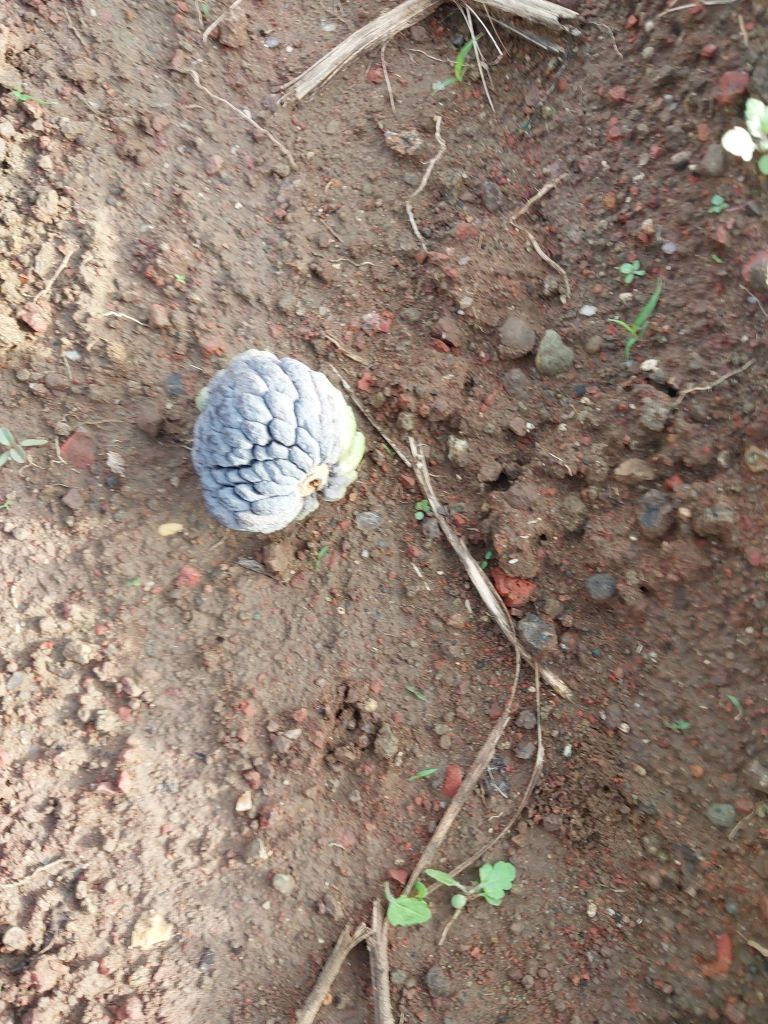
Disease label: Blank Canker